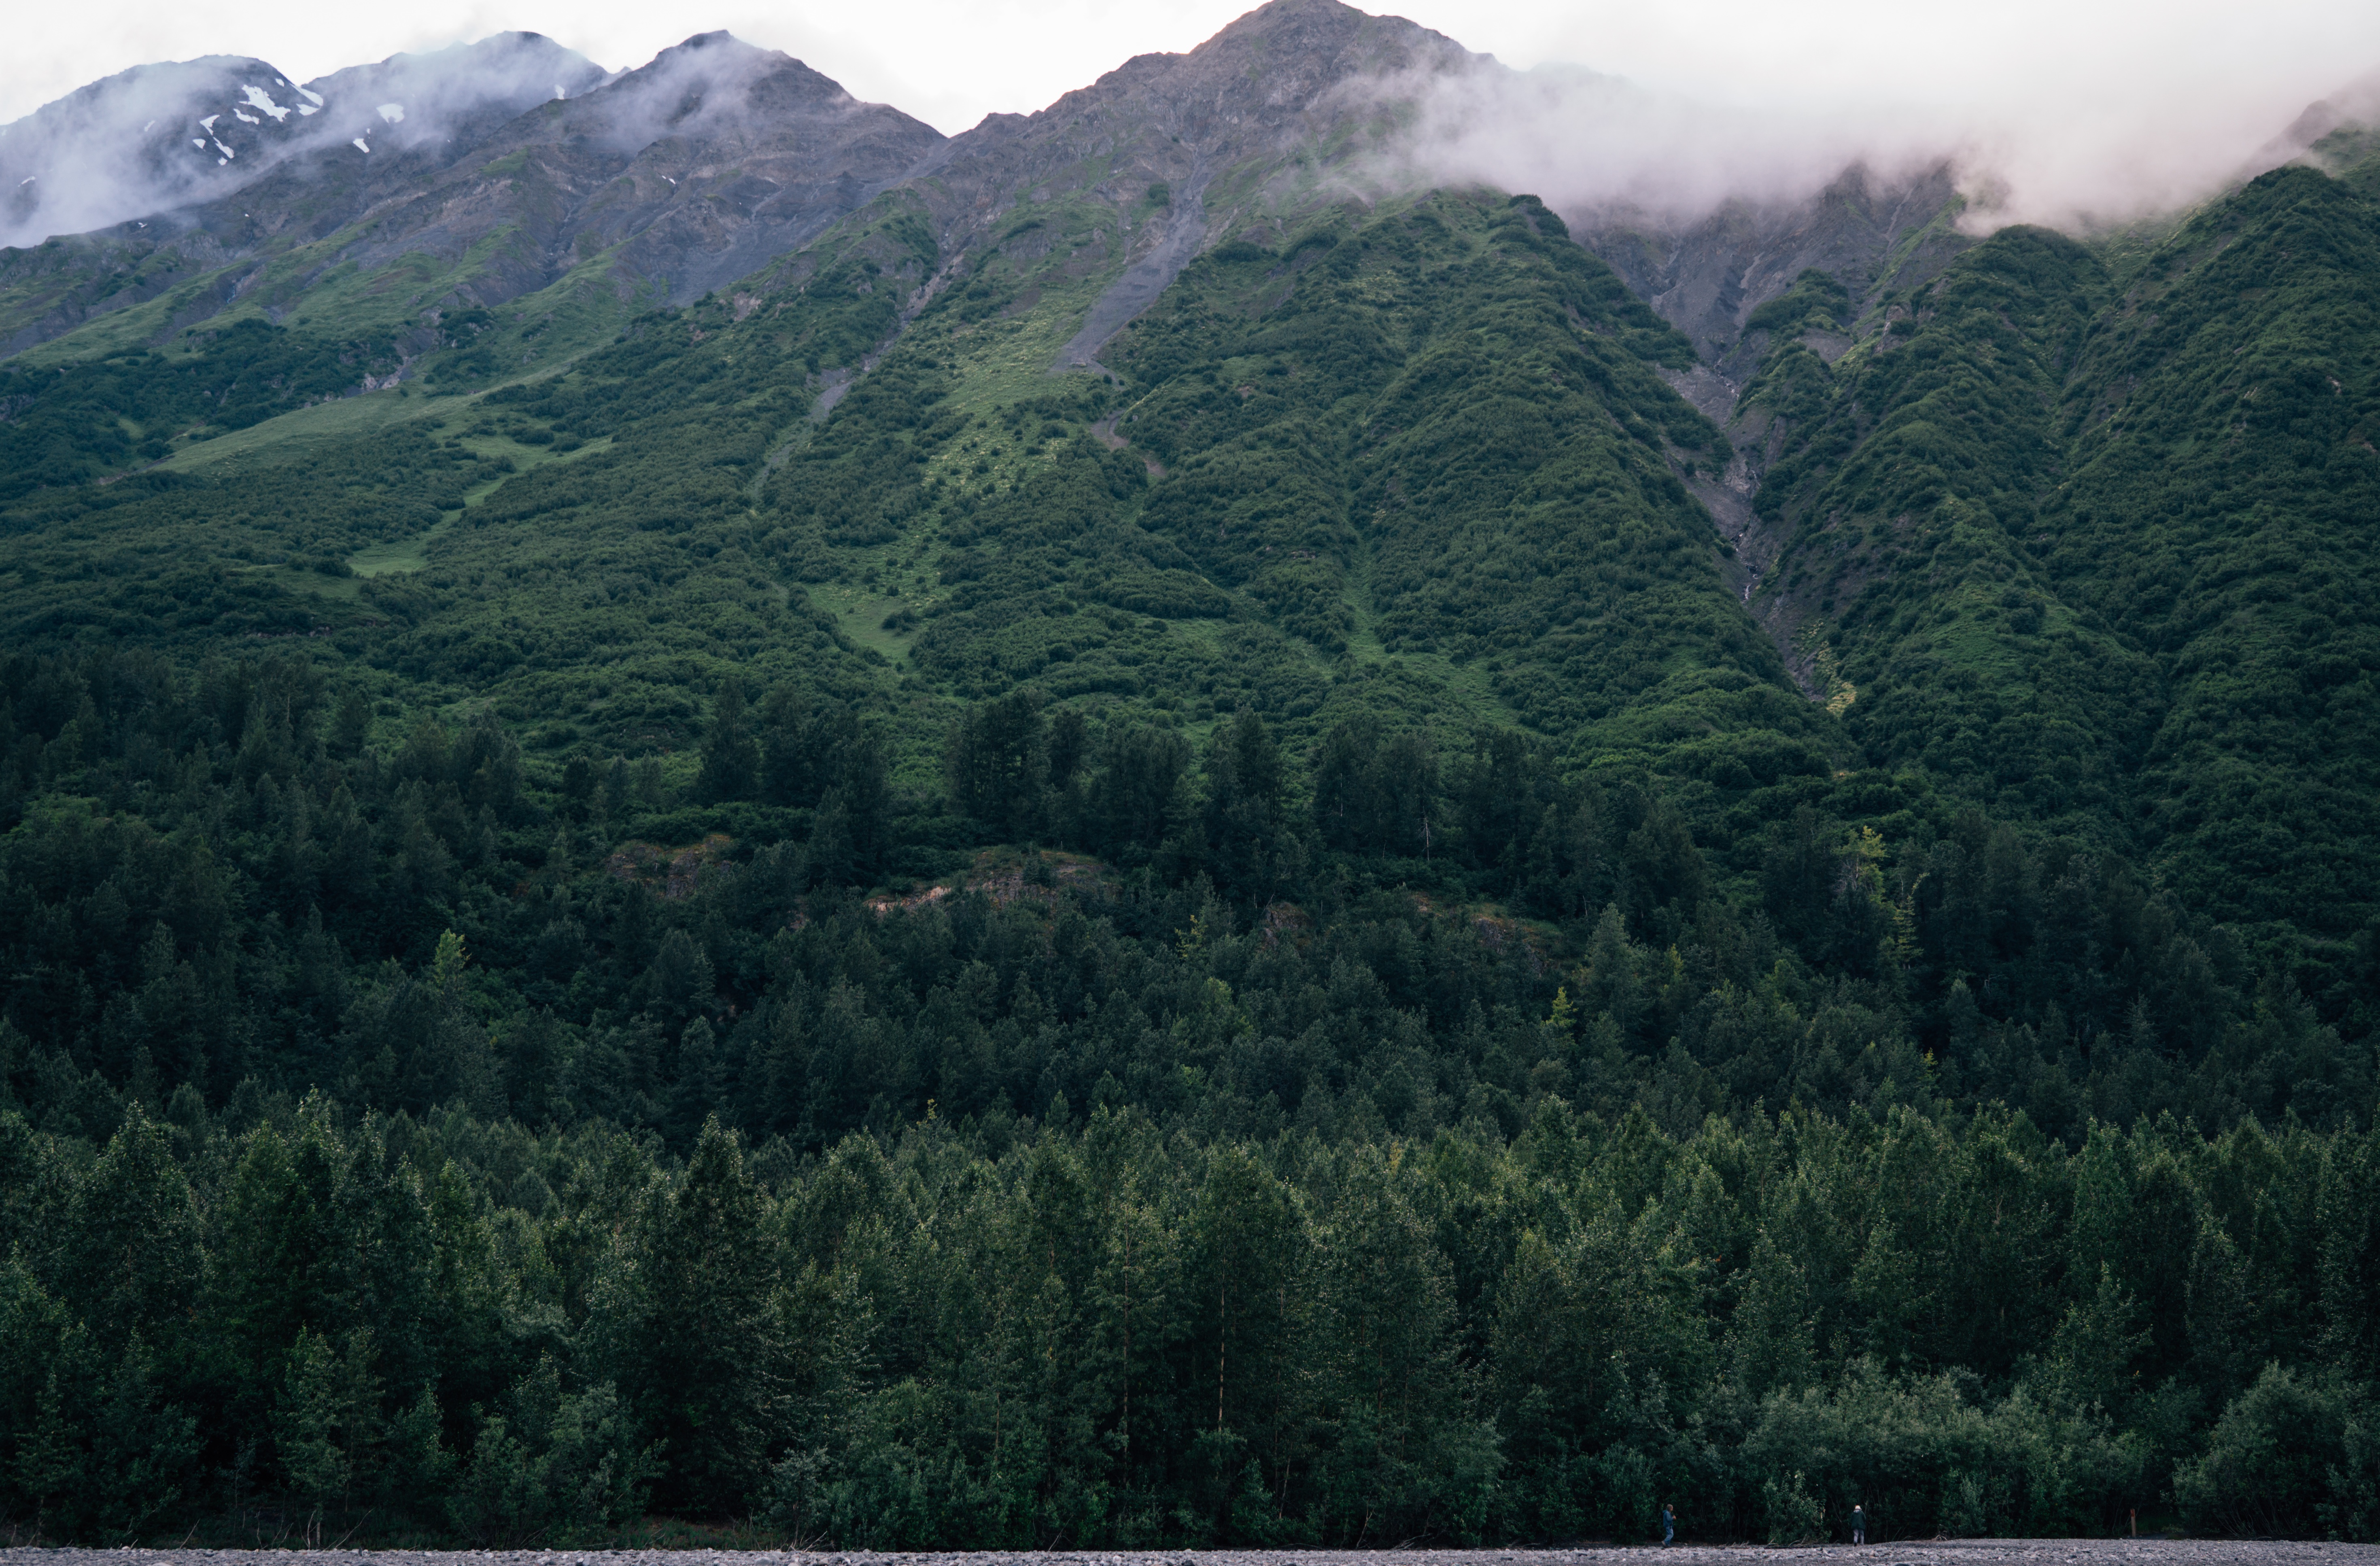
landscape, tree, nature, forest, wilderness, mountain, mist, meadow, hill, lake, valley, mountain range, highland, ridge, alps, plateau, habitat, ecosystem, rural area, mountain pass, natural environment, geographical feature, atmospheric phenomenon, woody plant, mountainous landforms, temperate coniferous forest